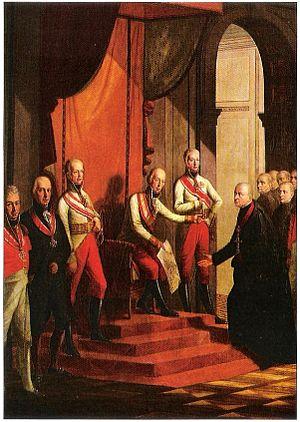
Berthold Rottler est prince-abbé de l'abbaye Saint-Blaise dans la Forêt-Noire de 1801 à 1806 et abbé de l'abbaye Saint-Paul du Lavanttal de 1806 à sa mort.